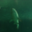
Label: shark